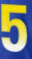
Number: 5